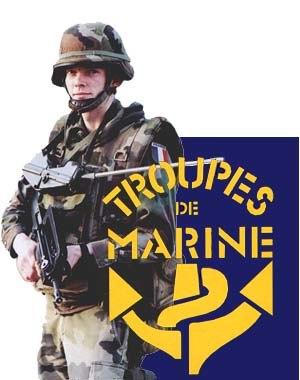
Photo des Troupes de Marine (France) Armée de terre.
Les troupes de marine sont une composante/spécialité de l'Armée de terre française qui regroupe plusieurs Armes : infanterie, artillerie, cavalerie blindée, transmissions, génie et troupes aéroportées.